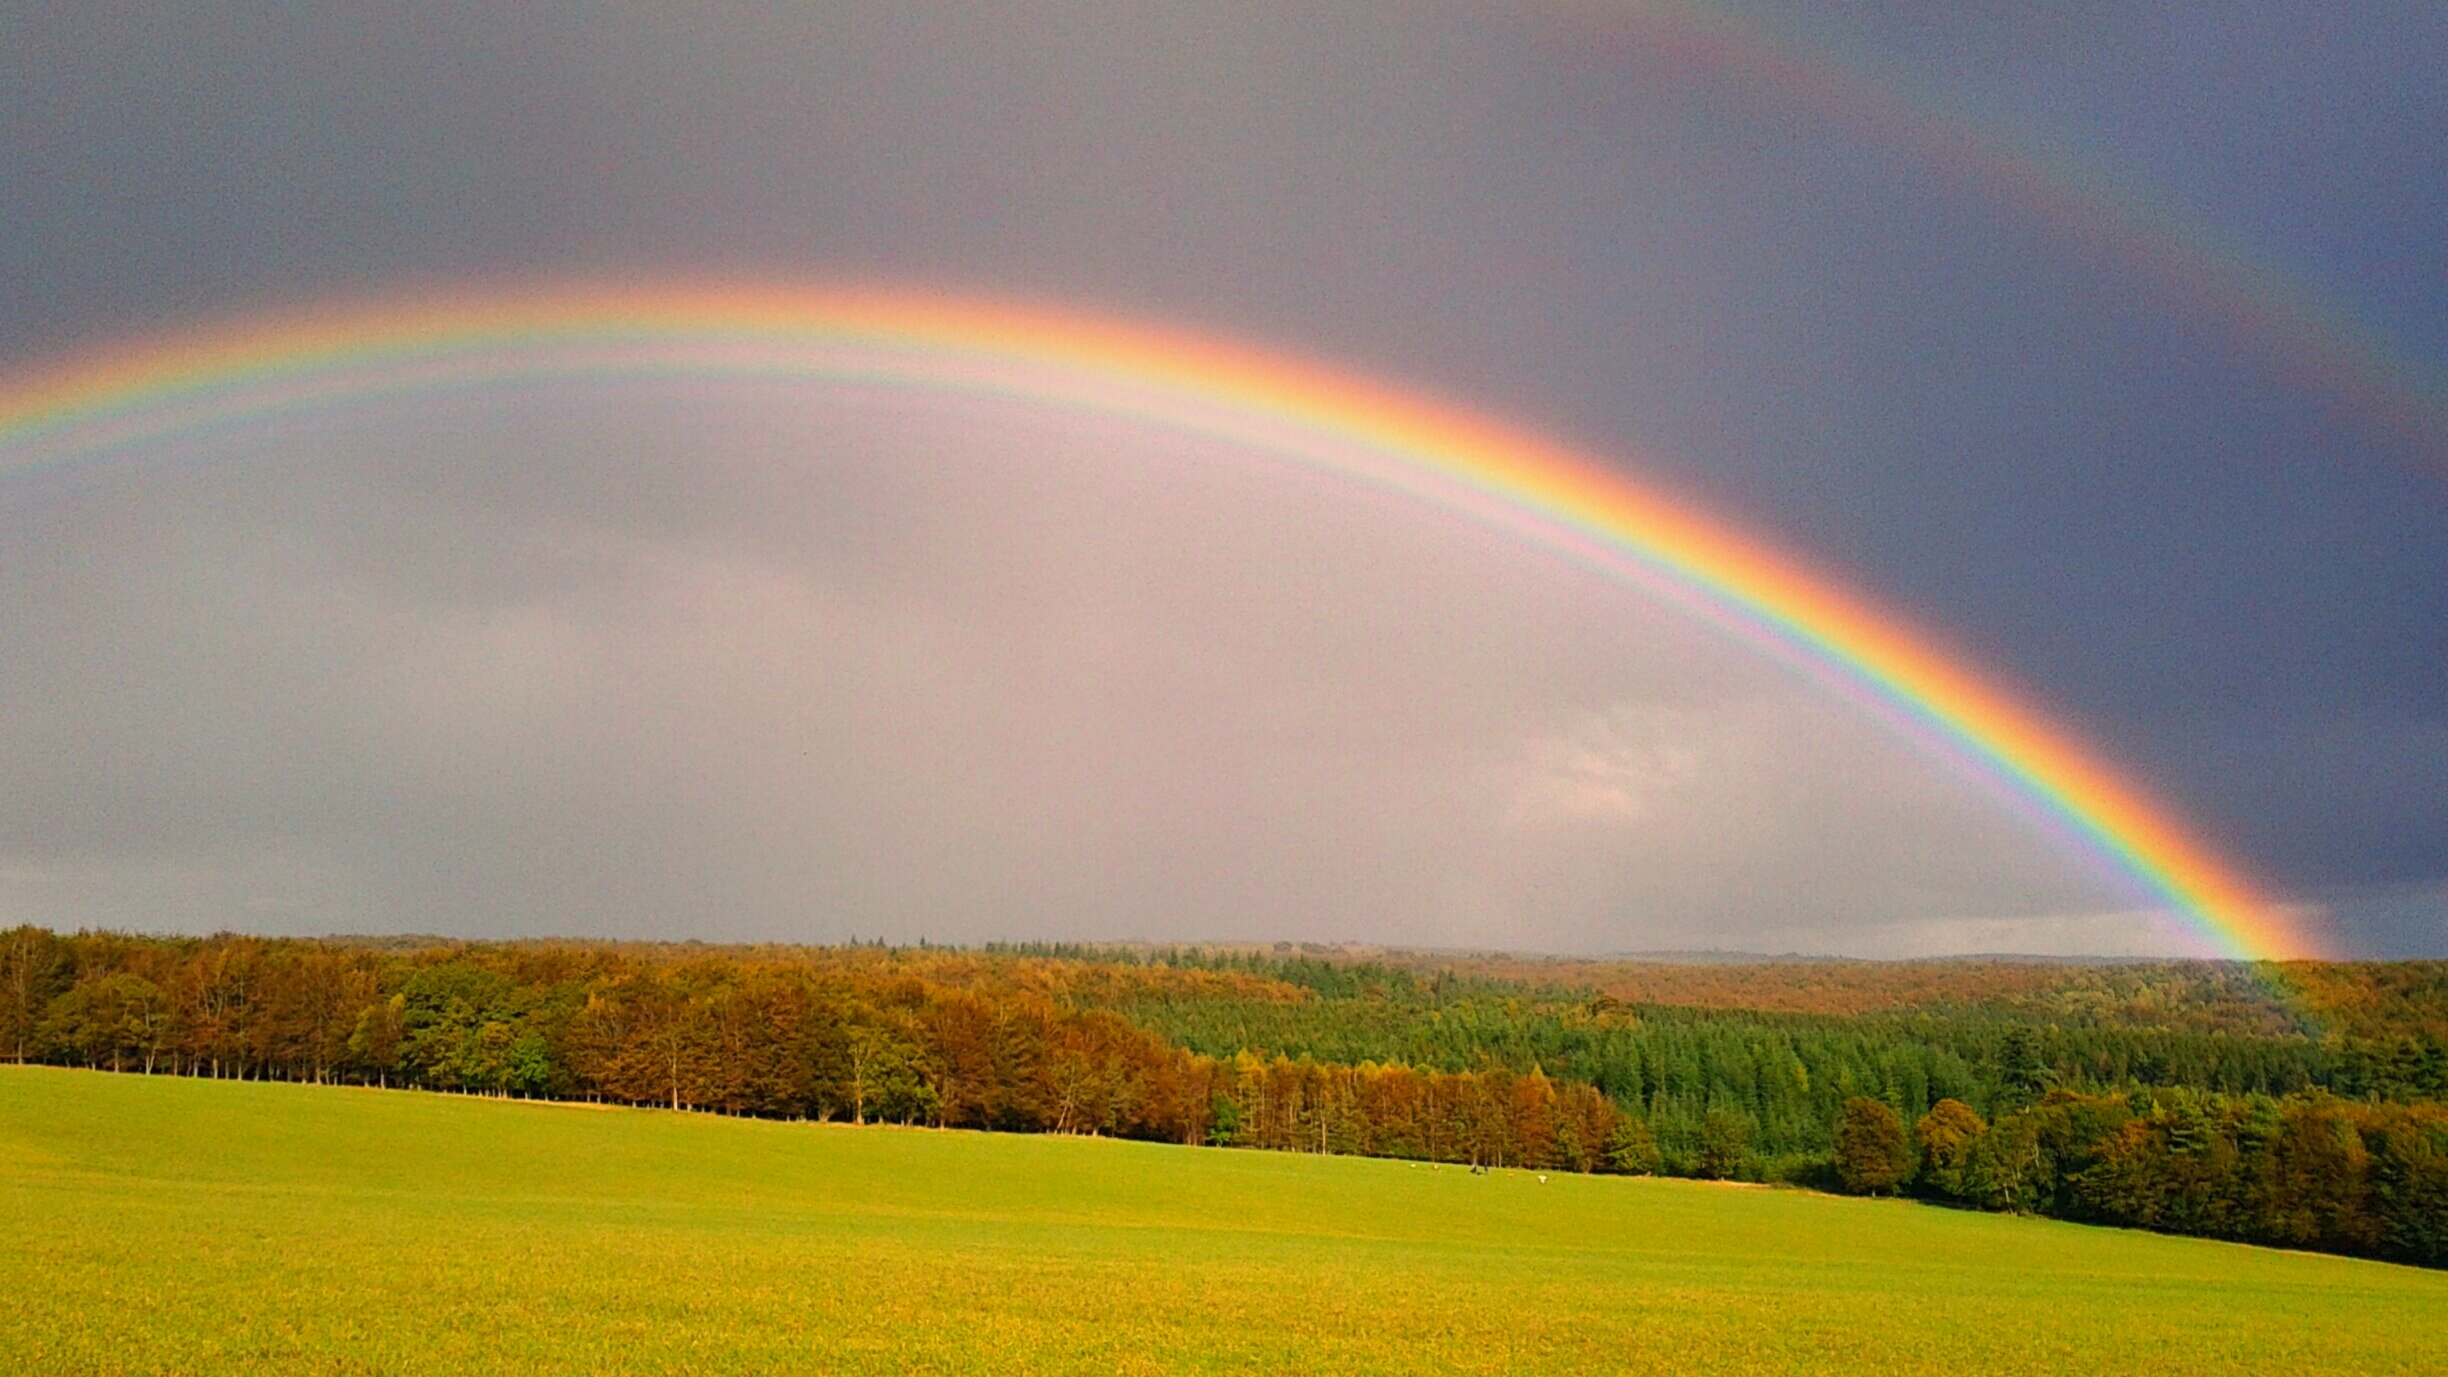
forest, grass, field, prairie, rain, atmosphere, green, storm, trees, woods, clouds, rainbow, grassland, day, ringexcellence, sussex, flickrandroidapp filter none, meteorological phenomenon, atmosphere of earth